Pilot Butte (Oregon)

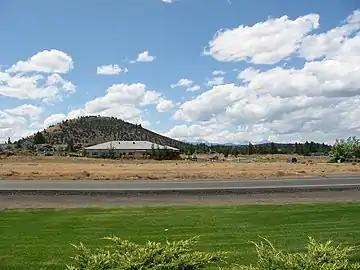
Viewed from suburbia (2003)

Pilot Butte is situated on U.S. Route 20 in Bend, Deschutes County, Oregon. The volcano lies north of Newberry Volcano, east of the Cascade Range, and southwest of the Ochoco Mountains.